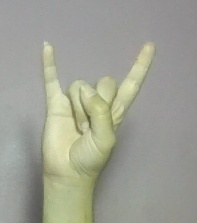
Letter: la